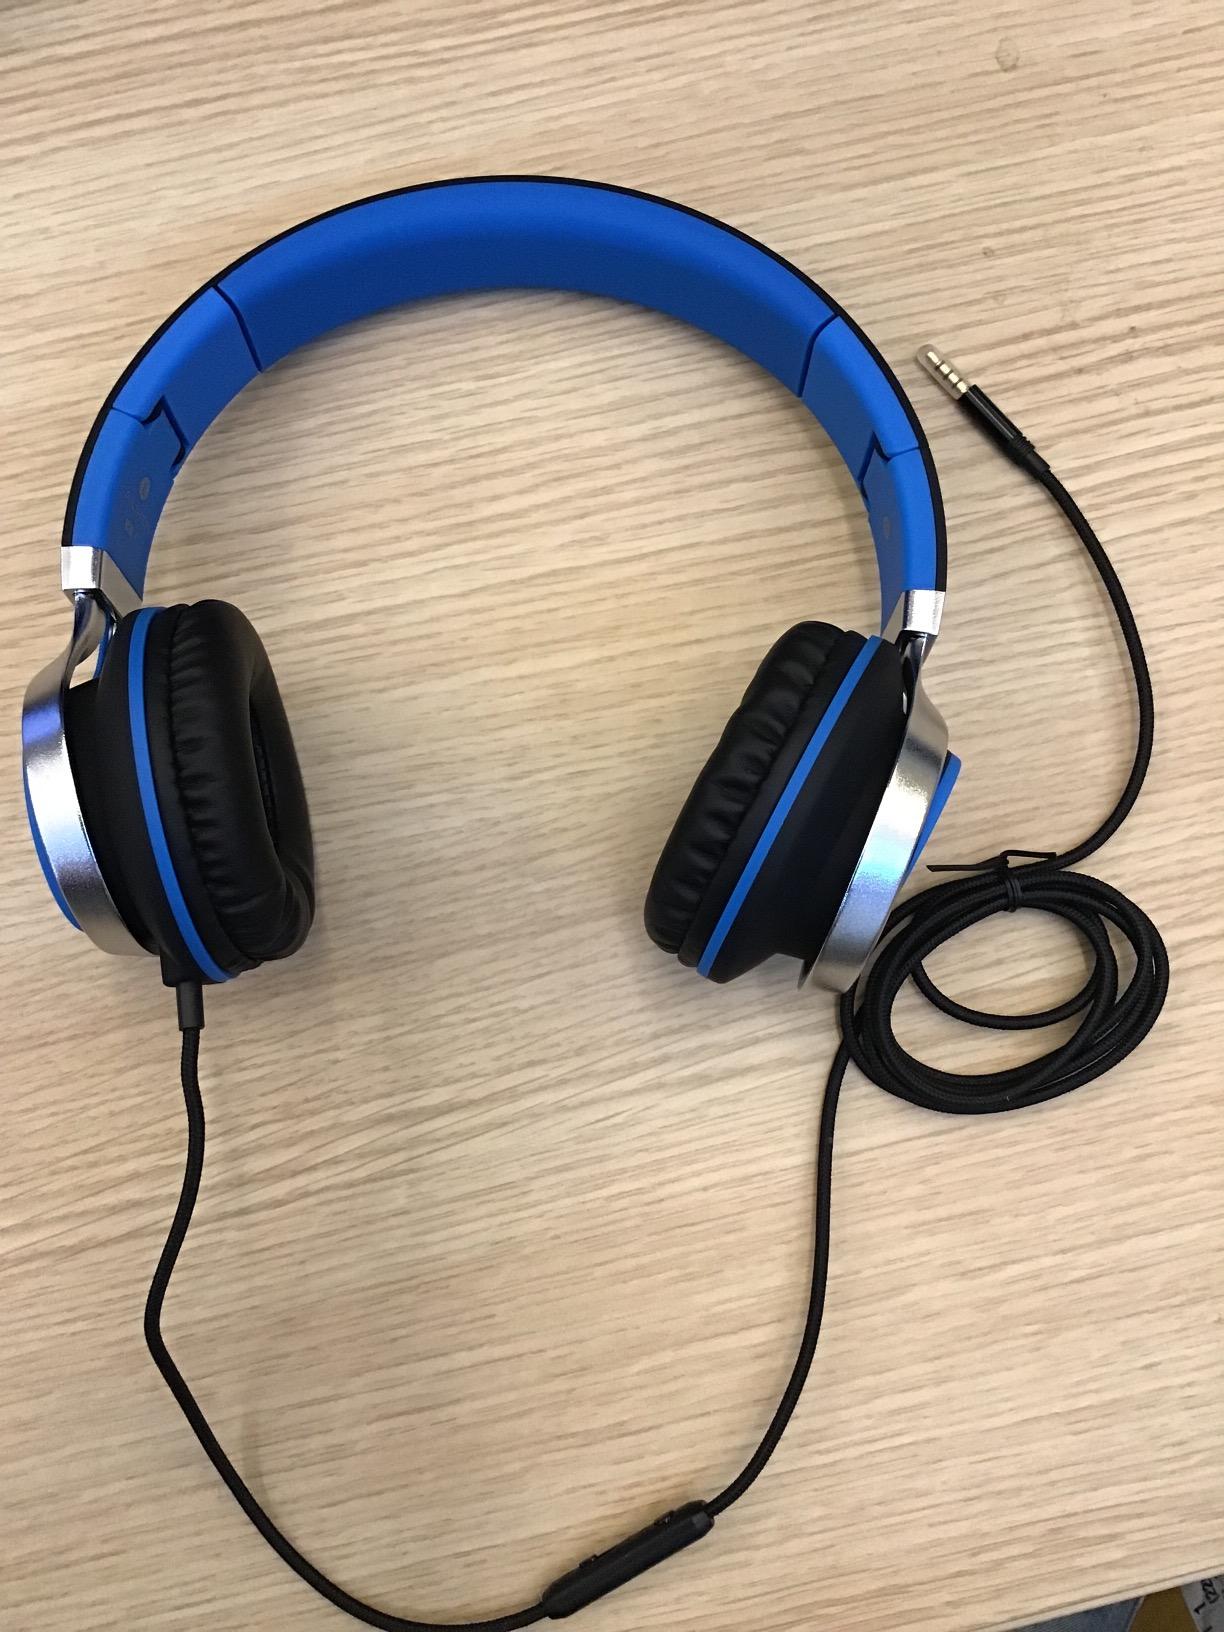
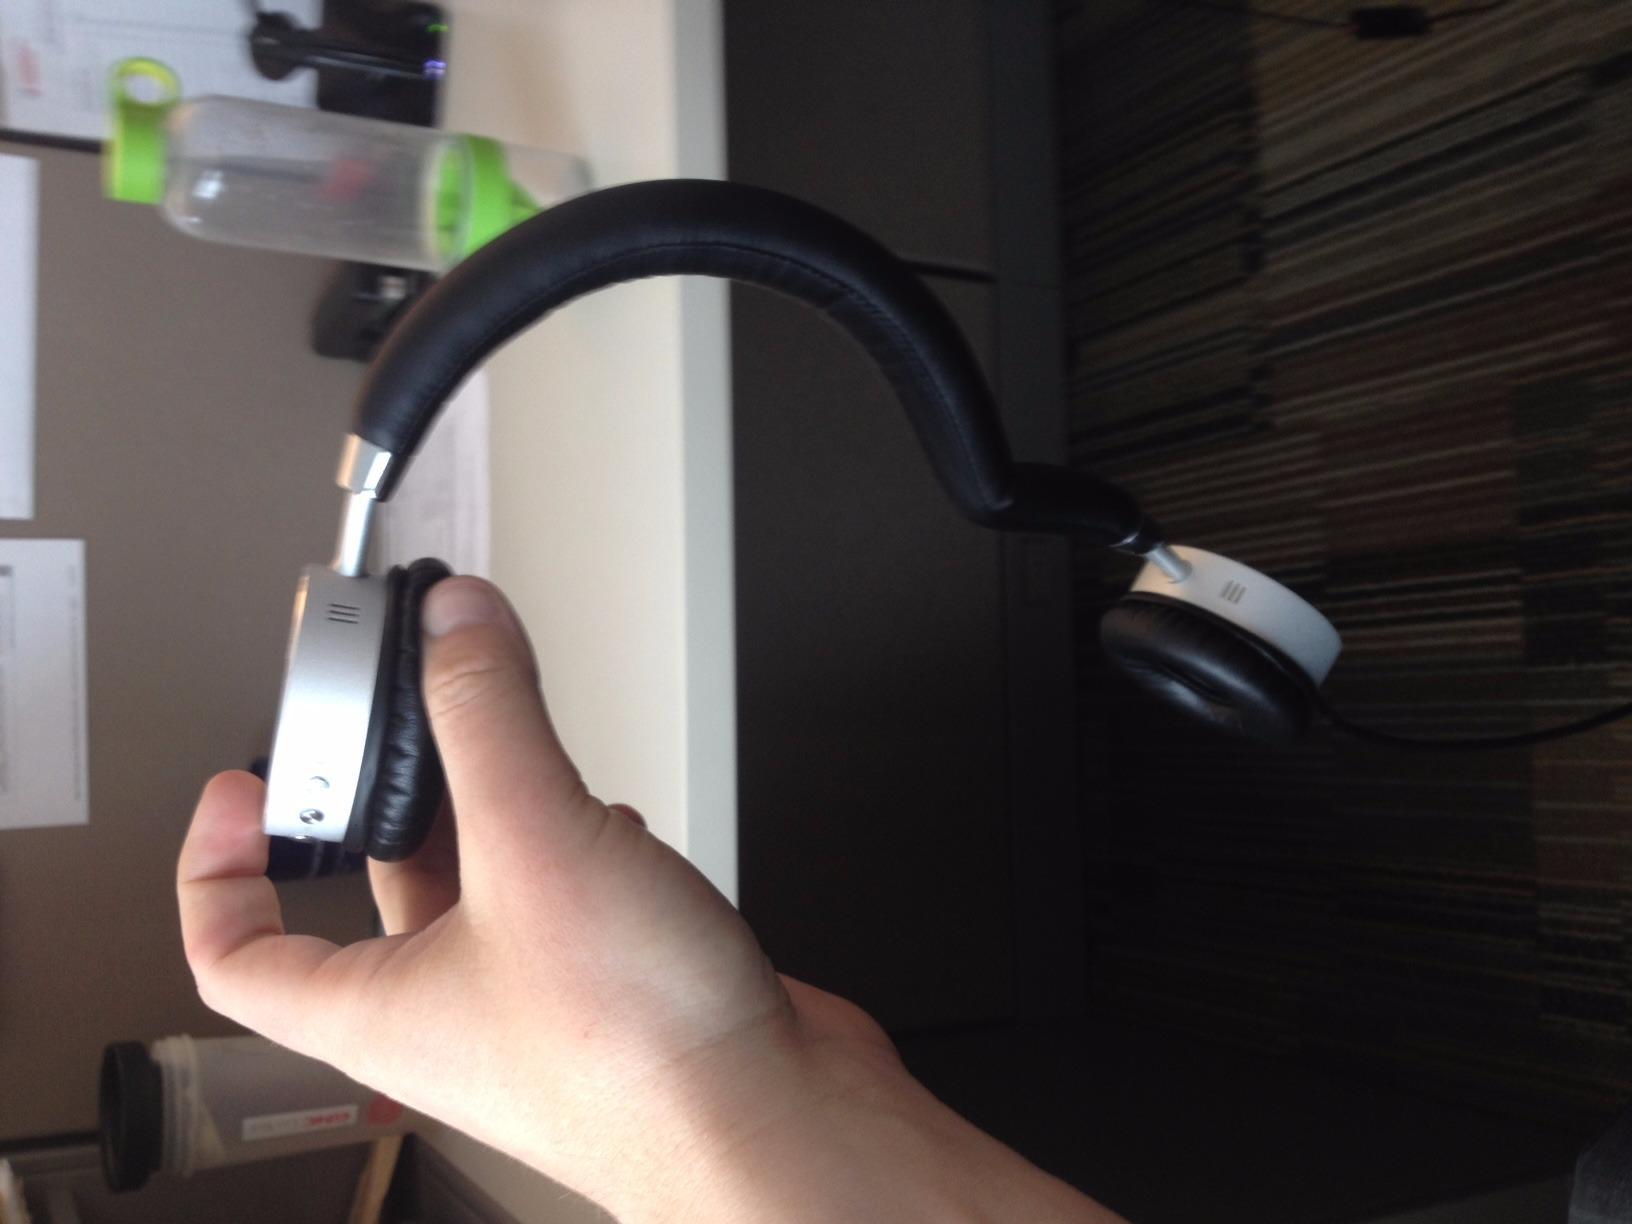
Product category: headphones
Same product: no